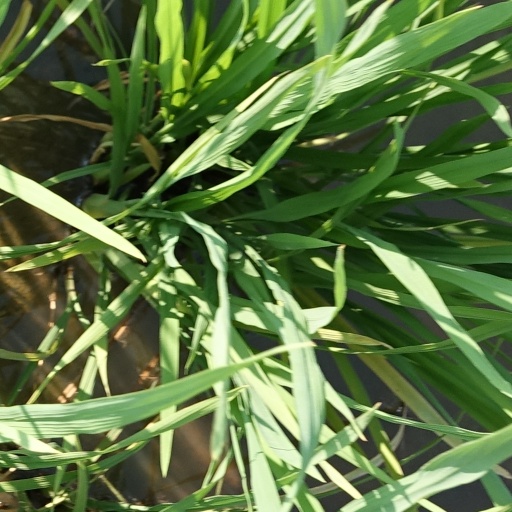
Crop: rice